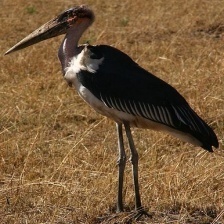
Species: MARABOU STORK
Scientific name: LEPTOPTILOS CRUMENIFER
ImageNet parent category: white_stork